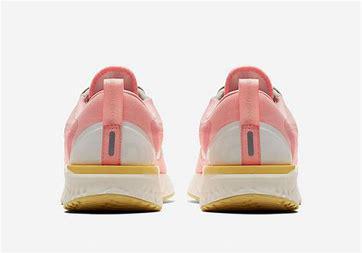
Brand: Nike
Model: Odyssey React